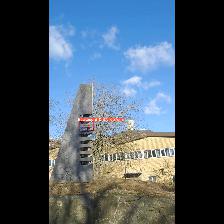
Label: NonHuman